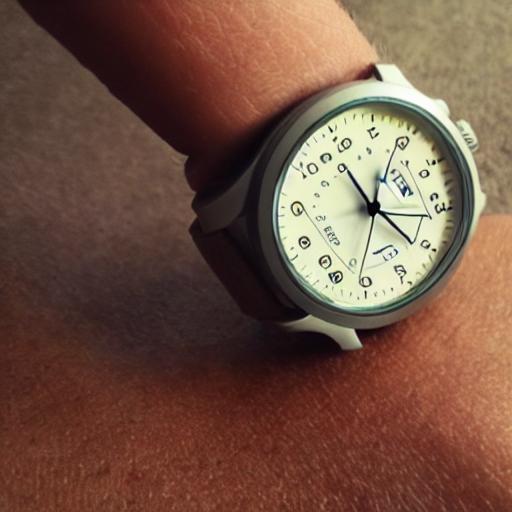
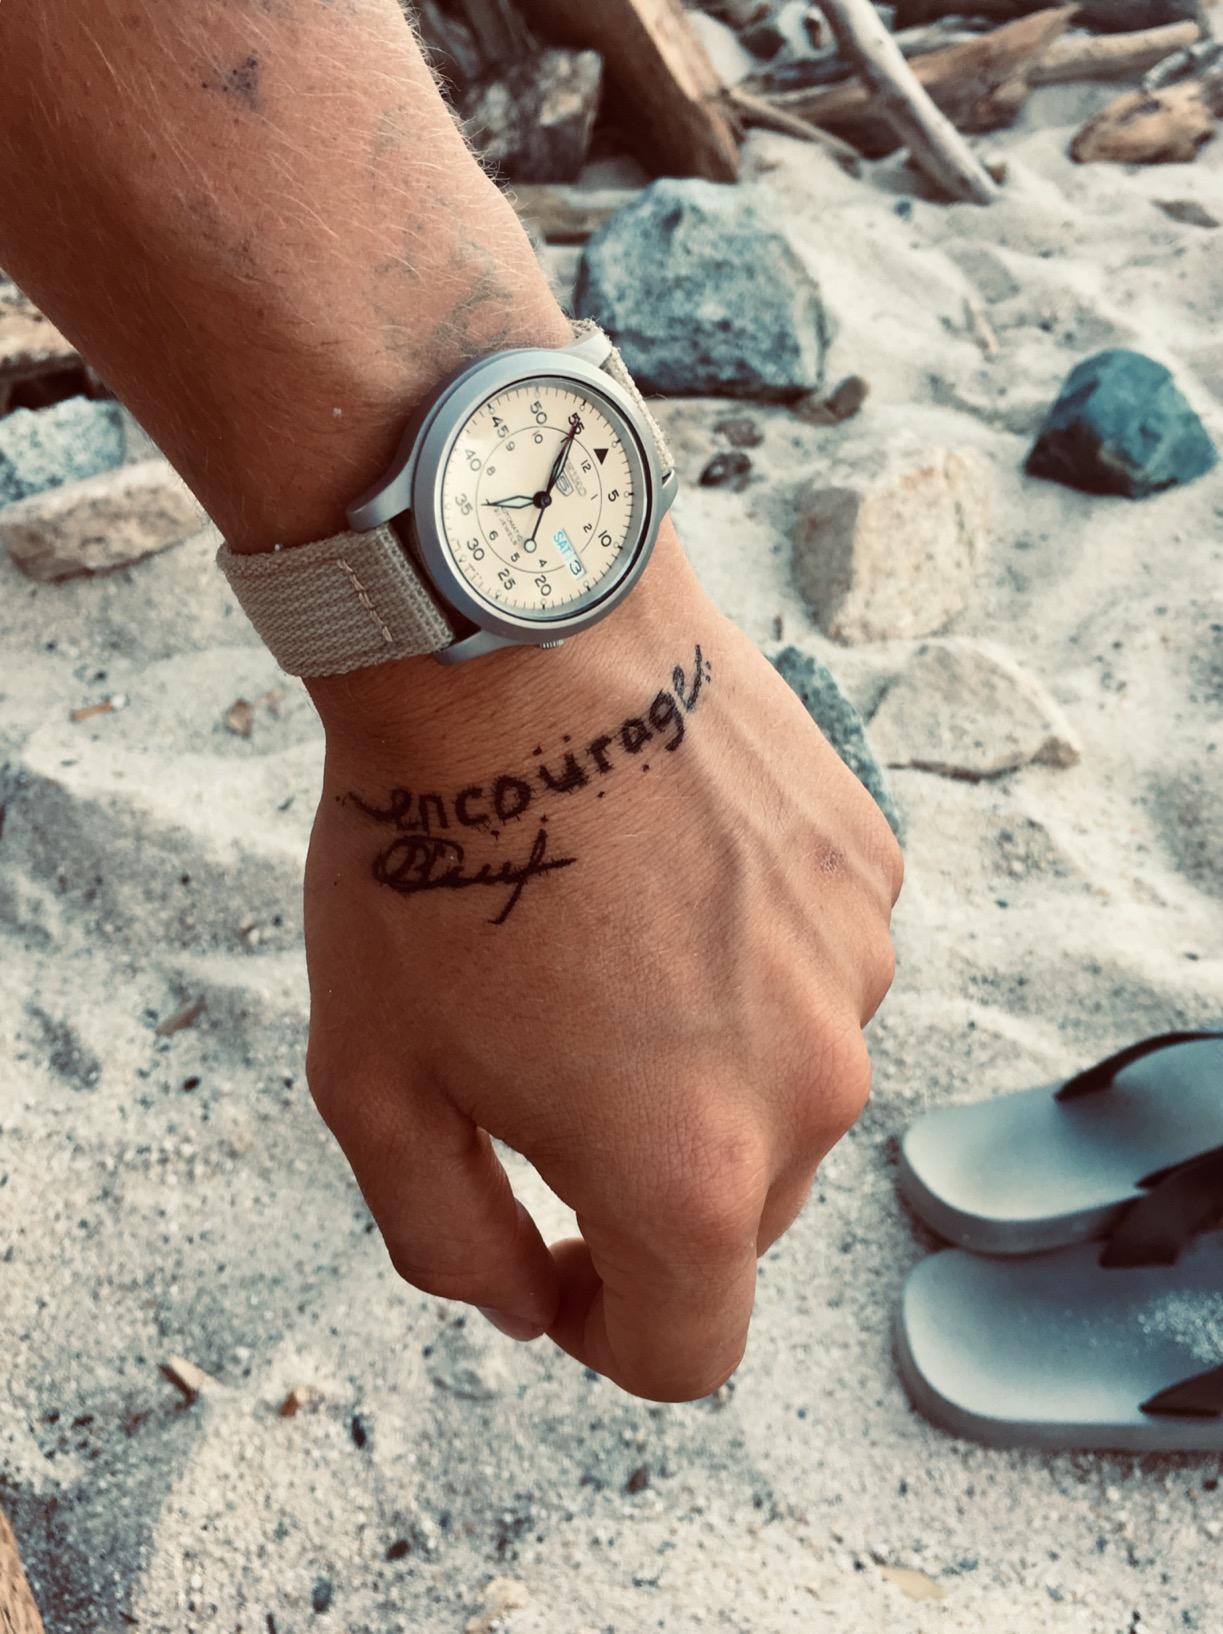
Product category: accessories_watch
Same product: no